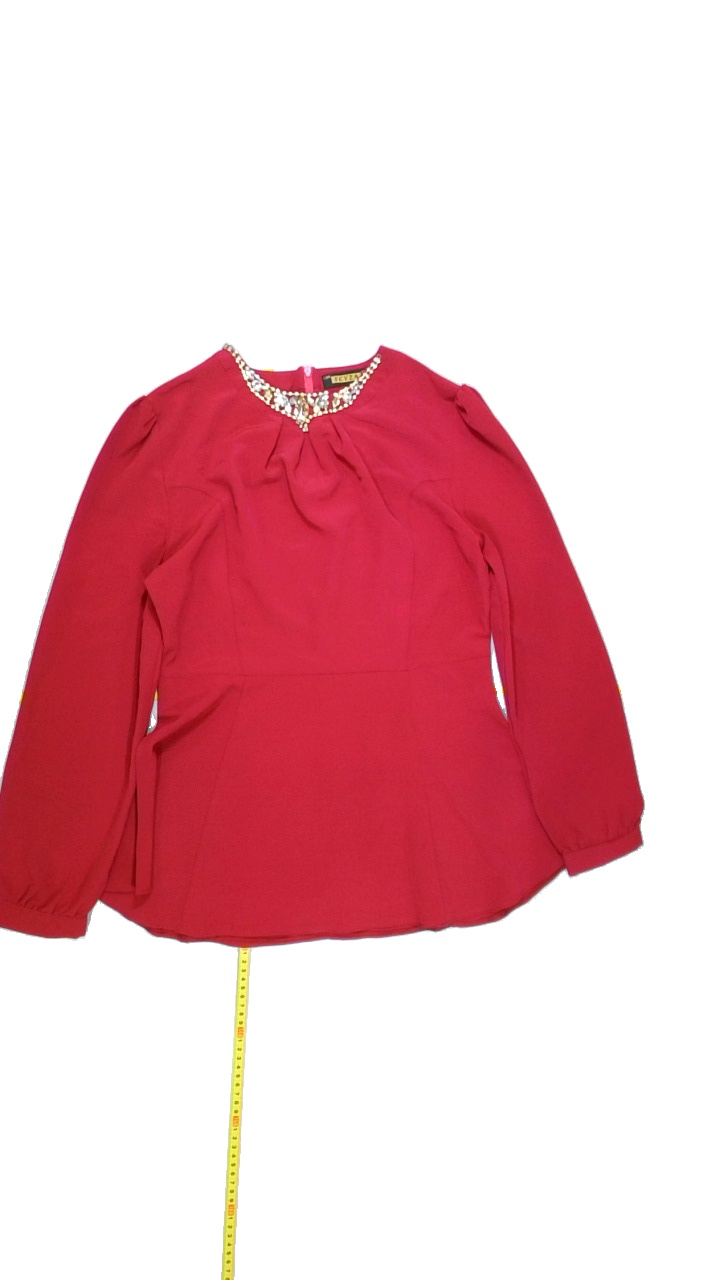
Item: Sweater (Ladies)
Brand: Not Applicable
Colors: Red
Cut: Regular, C-collar
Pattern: Glitter
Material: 65% Cott 30% Poly 5% Elastanne
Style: No trend
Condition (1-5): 3
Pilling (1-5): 5
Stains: Yes
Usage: Repair
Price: <50